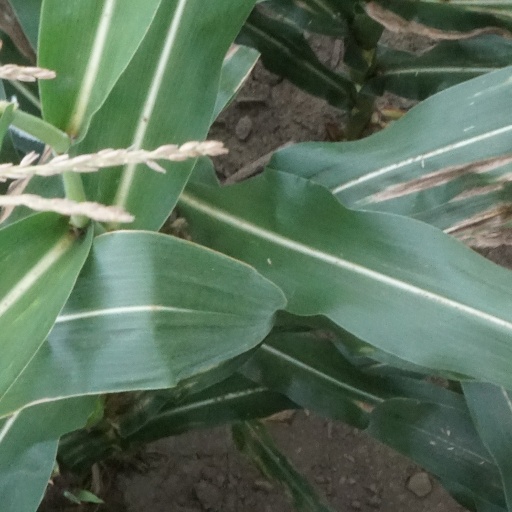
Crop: maize; corn